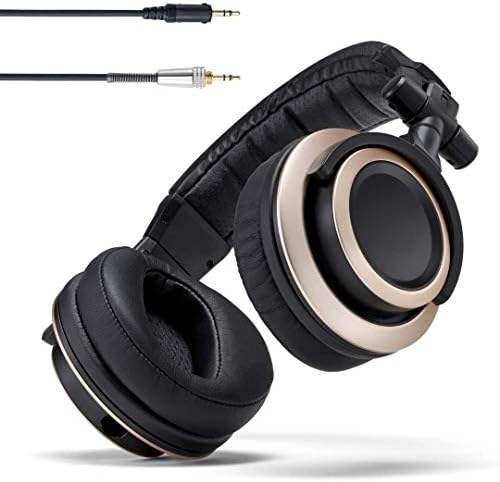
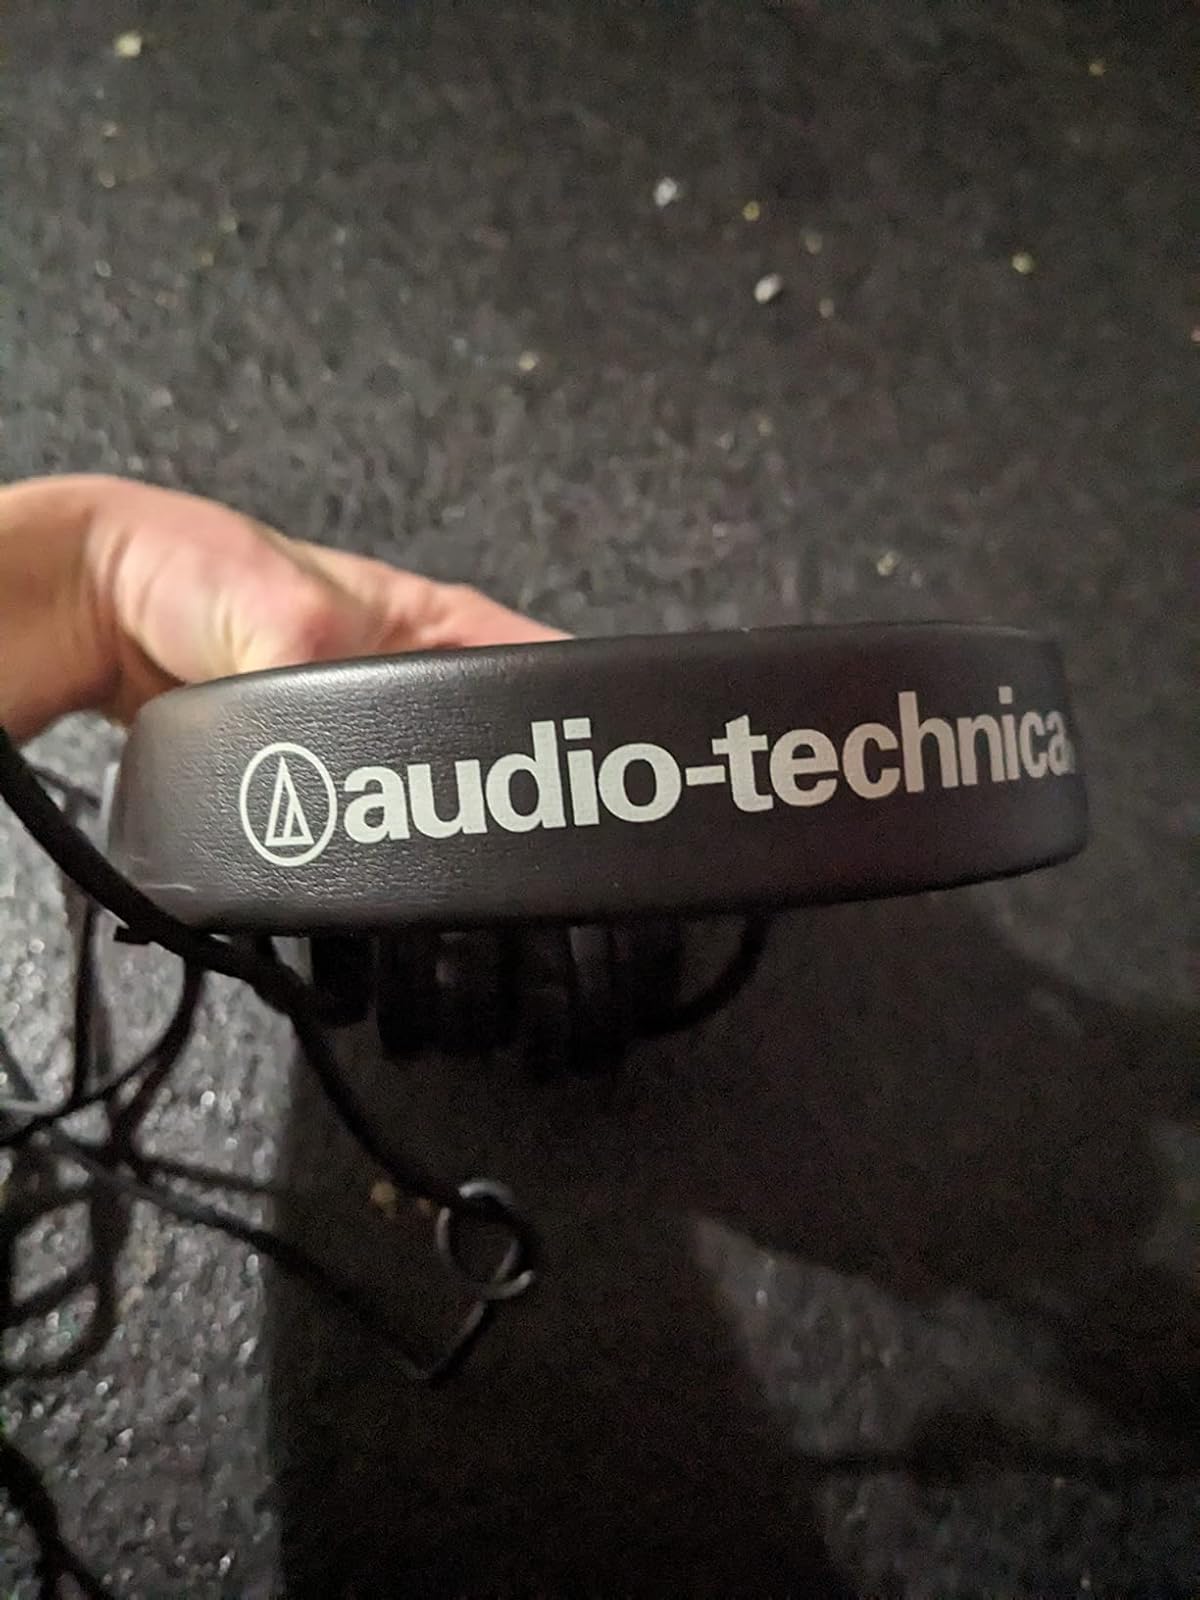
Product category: headphones
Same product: no